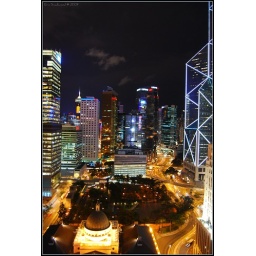
The view from Sevva bar and restaurant at the top of the Prince's building in Central